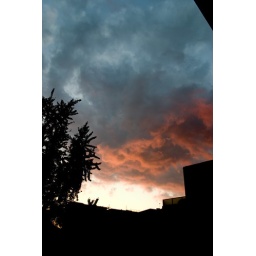
Taken out of my office window in Battersea Square, London